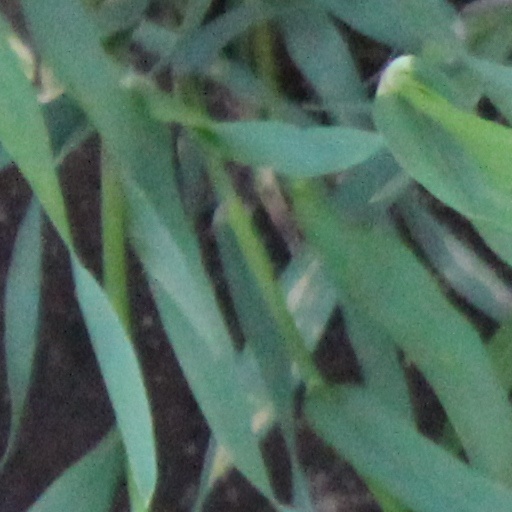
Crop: wheat